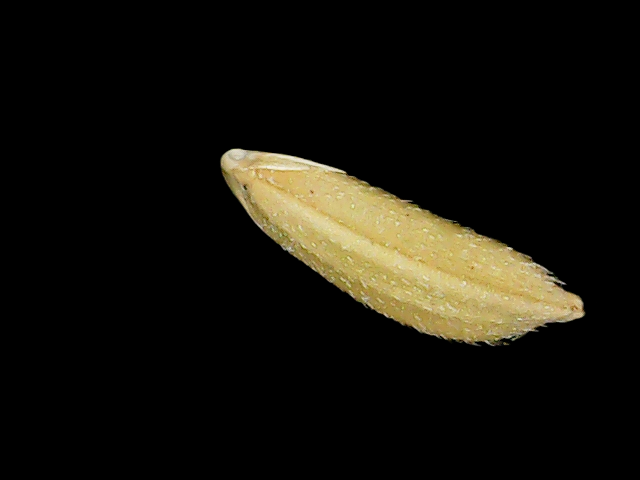
Rice variety: Binadhan17